Causes of World War II

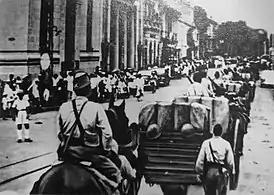
Japanese troops entering Saigon

The "Anschluss" was the 1938 annexation by threat of force of Austria into Germany. Historically, Pan-Germanism was the idea of creating a Greater Germany to include all ethnic Germans into one nation-state and was popular in both Austria and Germany.